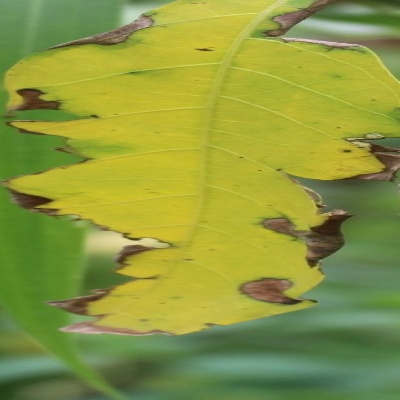
Crop: Cassava
Condition: bacterial blight